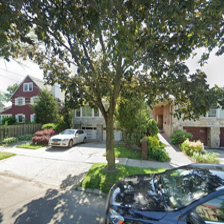
Label: streetView